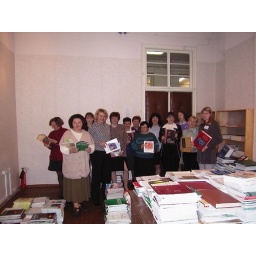
Library Staff unpacking over 50 boxes of books and journals donated by US medical libraries. - Latvia